The Disappearance of Shere Hite

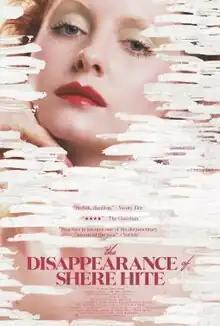
Theatrical release poster

The Disappearance of Shere Hite is a 2023 American documentary film directed by Nicole Newnham. The film is narrated by Dakota Johnson, and follows the life of American-born German sex educator and feminist Shere Hite.